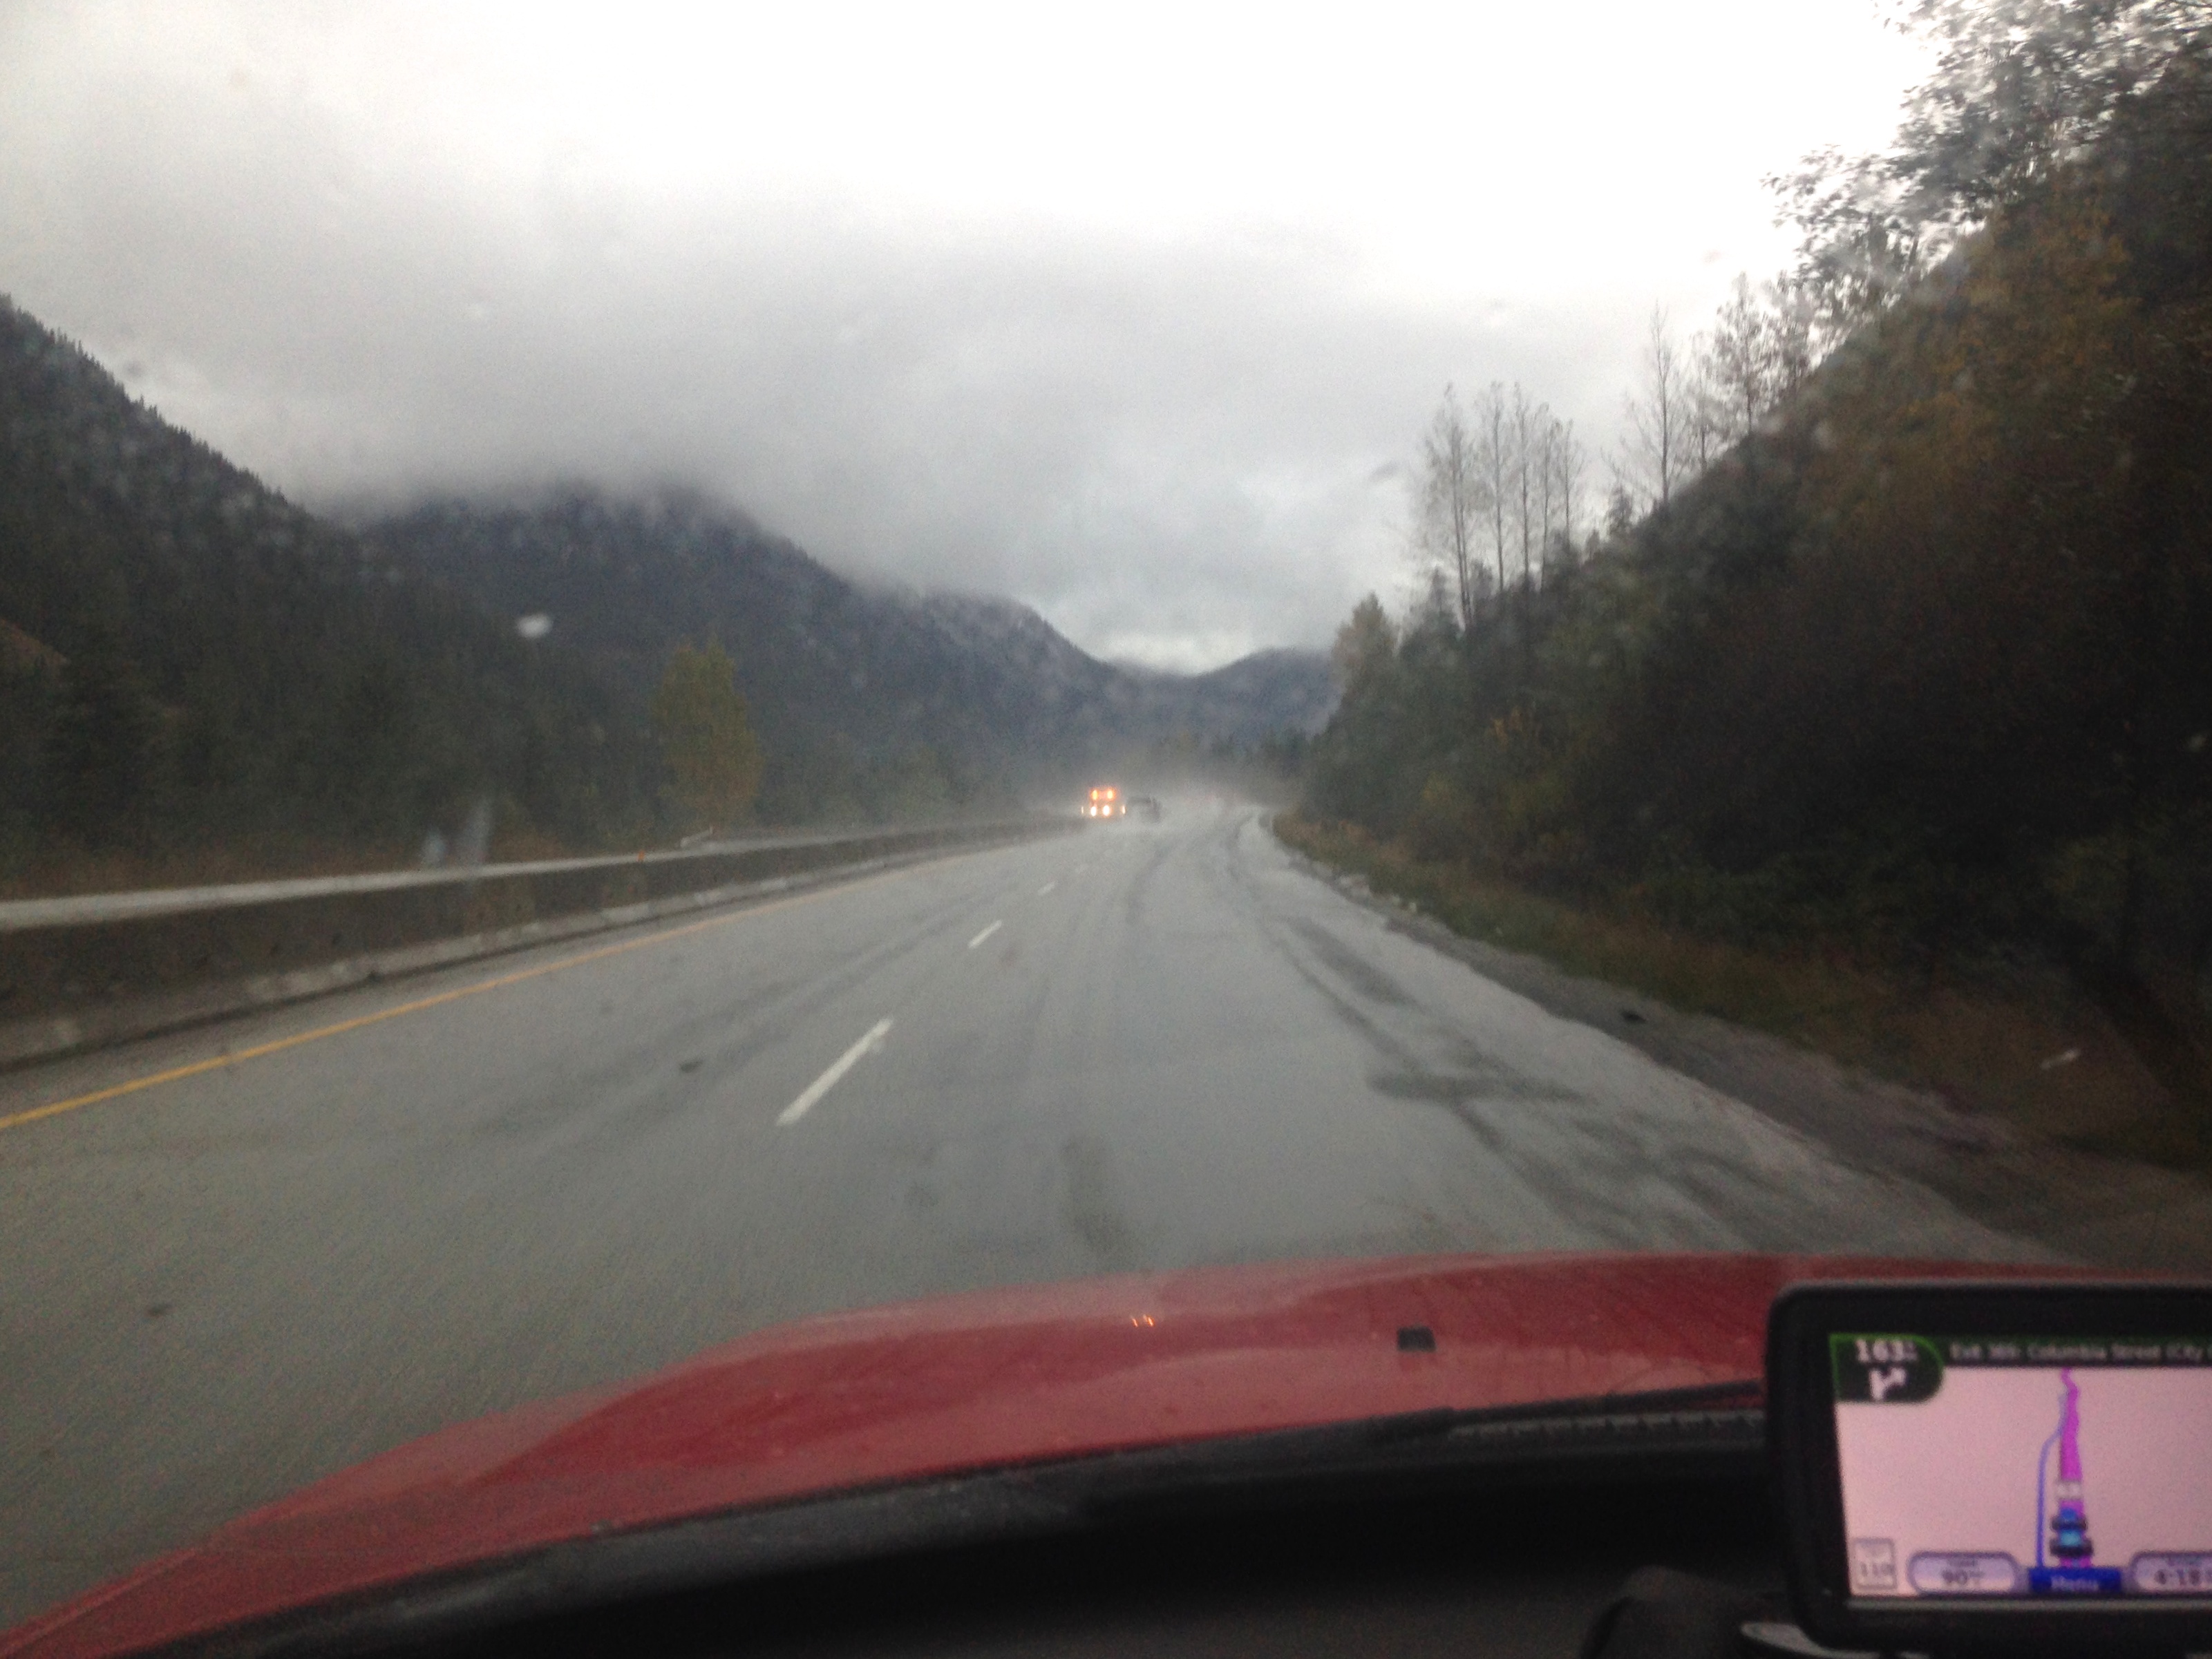
road, highway, driving, weather, lane, road trip, infrastructure, automotive exterior